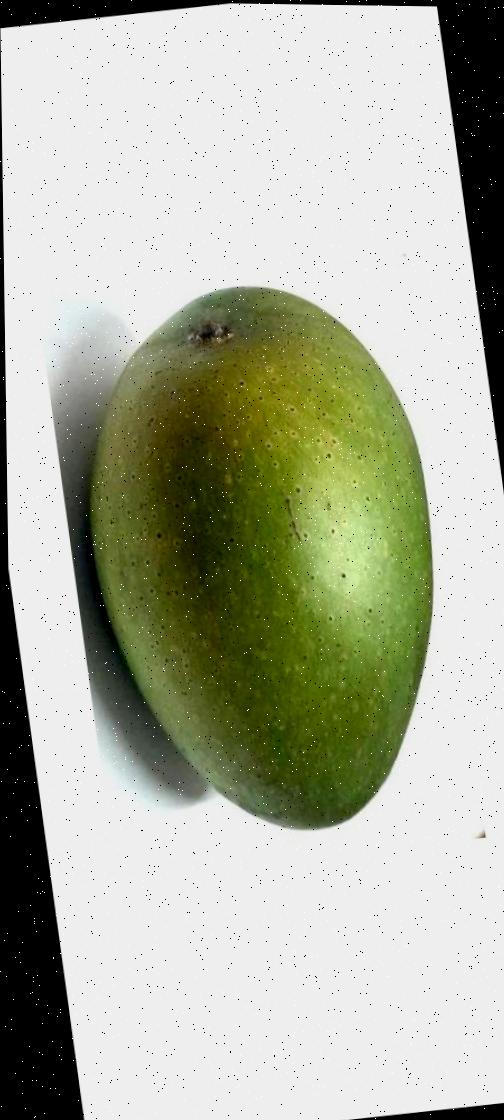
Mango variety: Ashshina Zhinuk